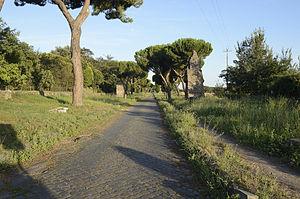
Rome /ʁɔm/ est la capitale de l'Italie. Située au centre-ouest de la péninsule italienne, près de la mer Tyrrhénienne, elle est également la capitale de la région du Latium, et fut celle de l'Empire romain durant 357 ans. En 2019, elle compte 2 844 395 habitants établis sur 1 285 km², ce qui fait d'elle la commune la plus peuplée d'Italie et la troisième plus étendue d'Europe après Moscou et Londres. Son aire urbaine recense 4 356 403 habitants en 2016. Elle présente en outre la particularité de contenir un État enclavé dans son territoire : la cité-État du Vatican, dont le pape est le souverain. C'est le seul exemple existant d'un État à l'intérieur d'une ville.
Le parc régional de l'Appia antica est une zone protégée créée en 1988 par la région du Latium située au sud est de Rome le long de la Voie Appienne.
Bovillae est une cité antique latine puis romaine qui se trouve au sud de Rome. Aujourd'hui, le site archéologique est sur le territoire de la commune de Marino, dans la province de Rome, dans la région des Castelli Romani.